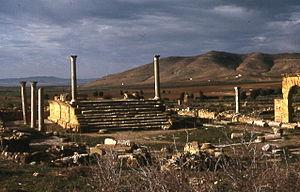
Ruines romaines de Thuburbo Majus, Tunisie - Temple de Baalat, première moitié du IIIe siècle ap. J.-C.
Thuburbo Majus est un site archéologique situé au nord de la Tunisie, à une soixantaine de kilomètres au sud-ouest de Tunis, près de l'actuelle ville d'El Fahs. On peut admirer ses ruines depuis les rives de l'oued Miliane à Henchir Kasbat.